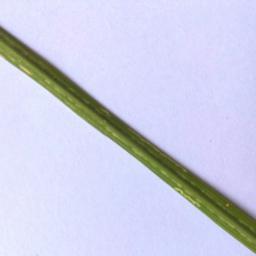
Label: Rice___Leaf_Blast